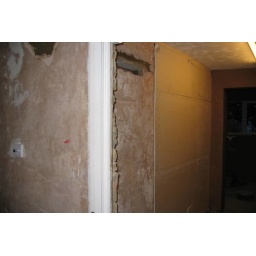
Blocked the door to the back room used to set in the middle of the wall